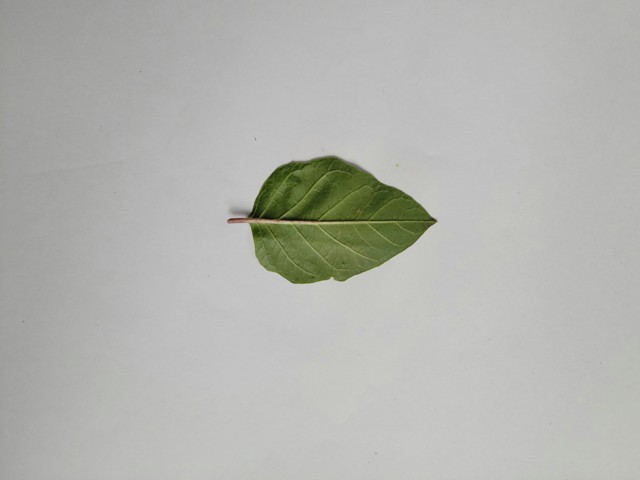
Plant: kalodhutura